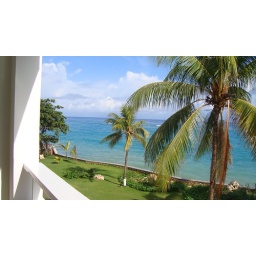
Before the ceiling in the bathroom leaked dirty water on me. :(